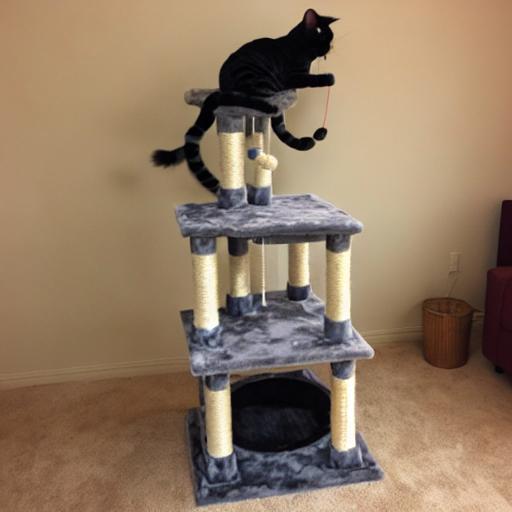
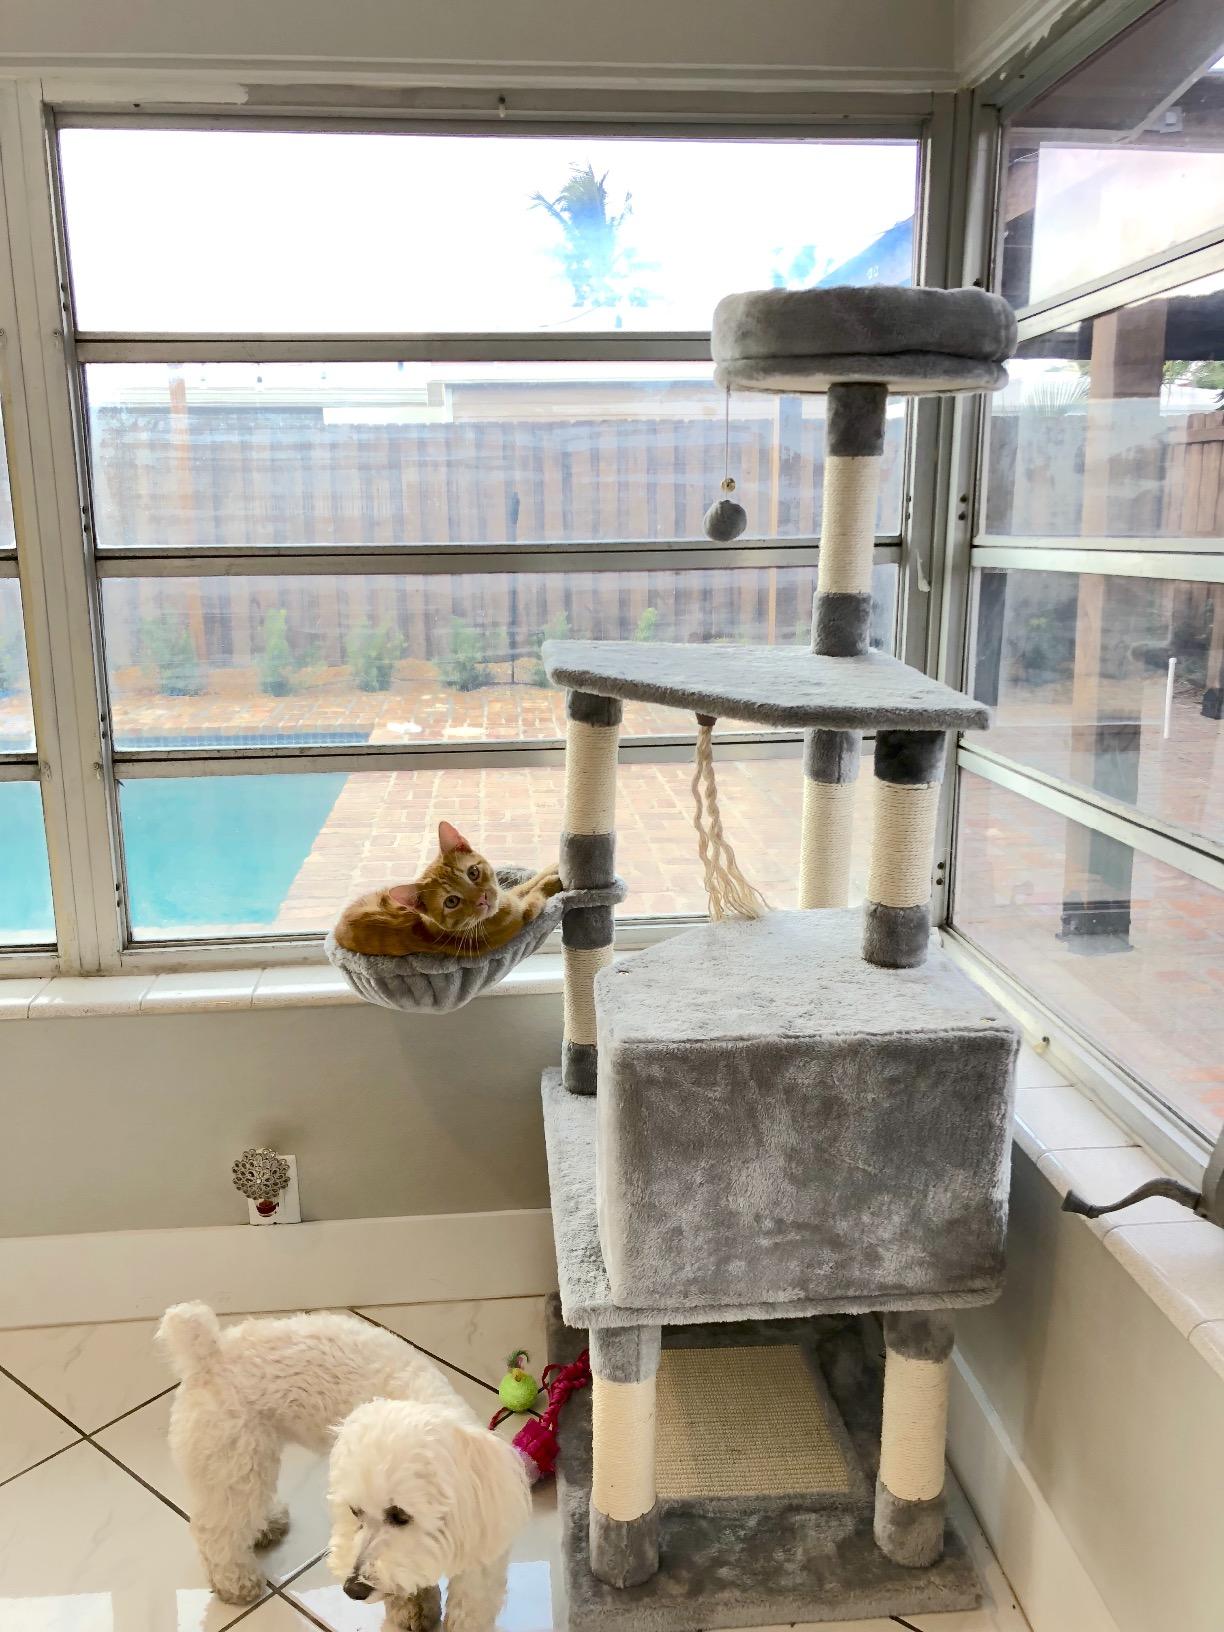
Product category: items_cat tree
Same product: no